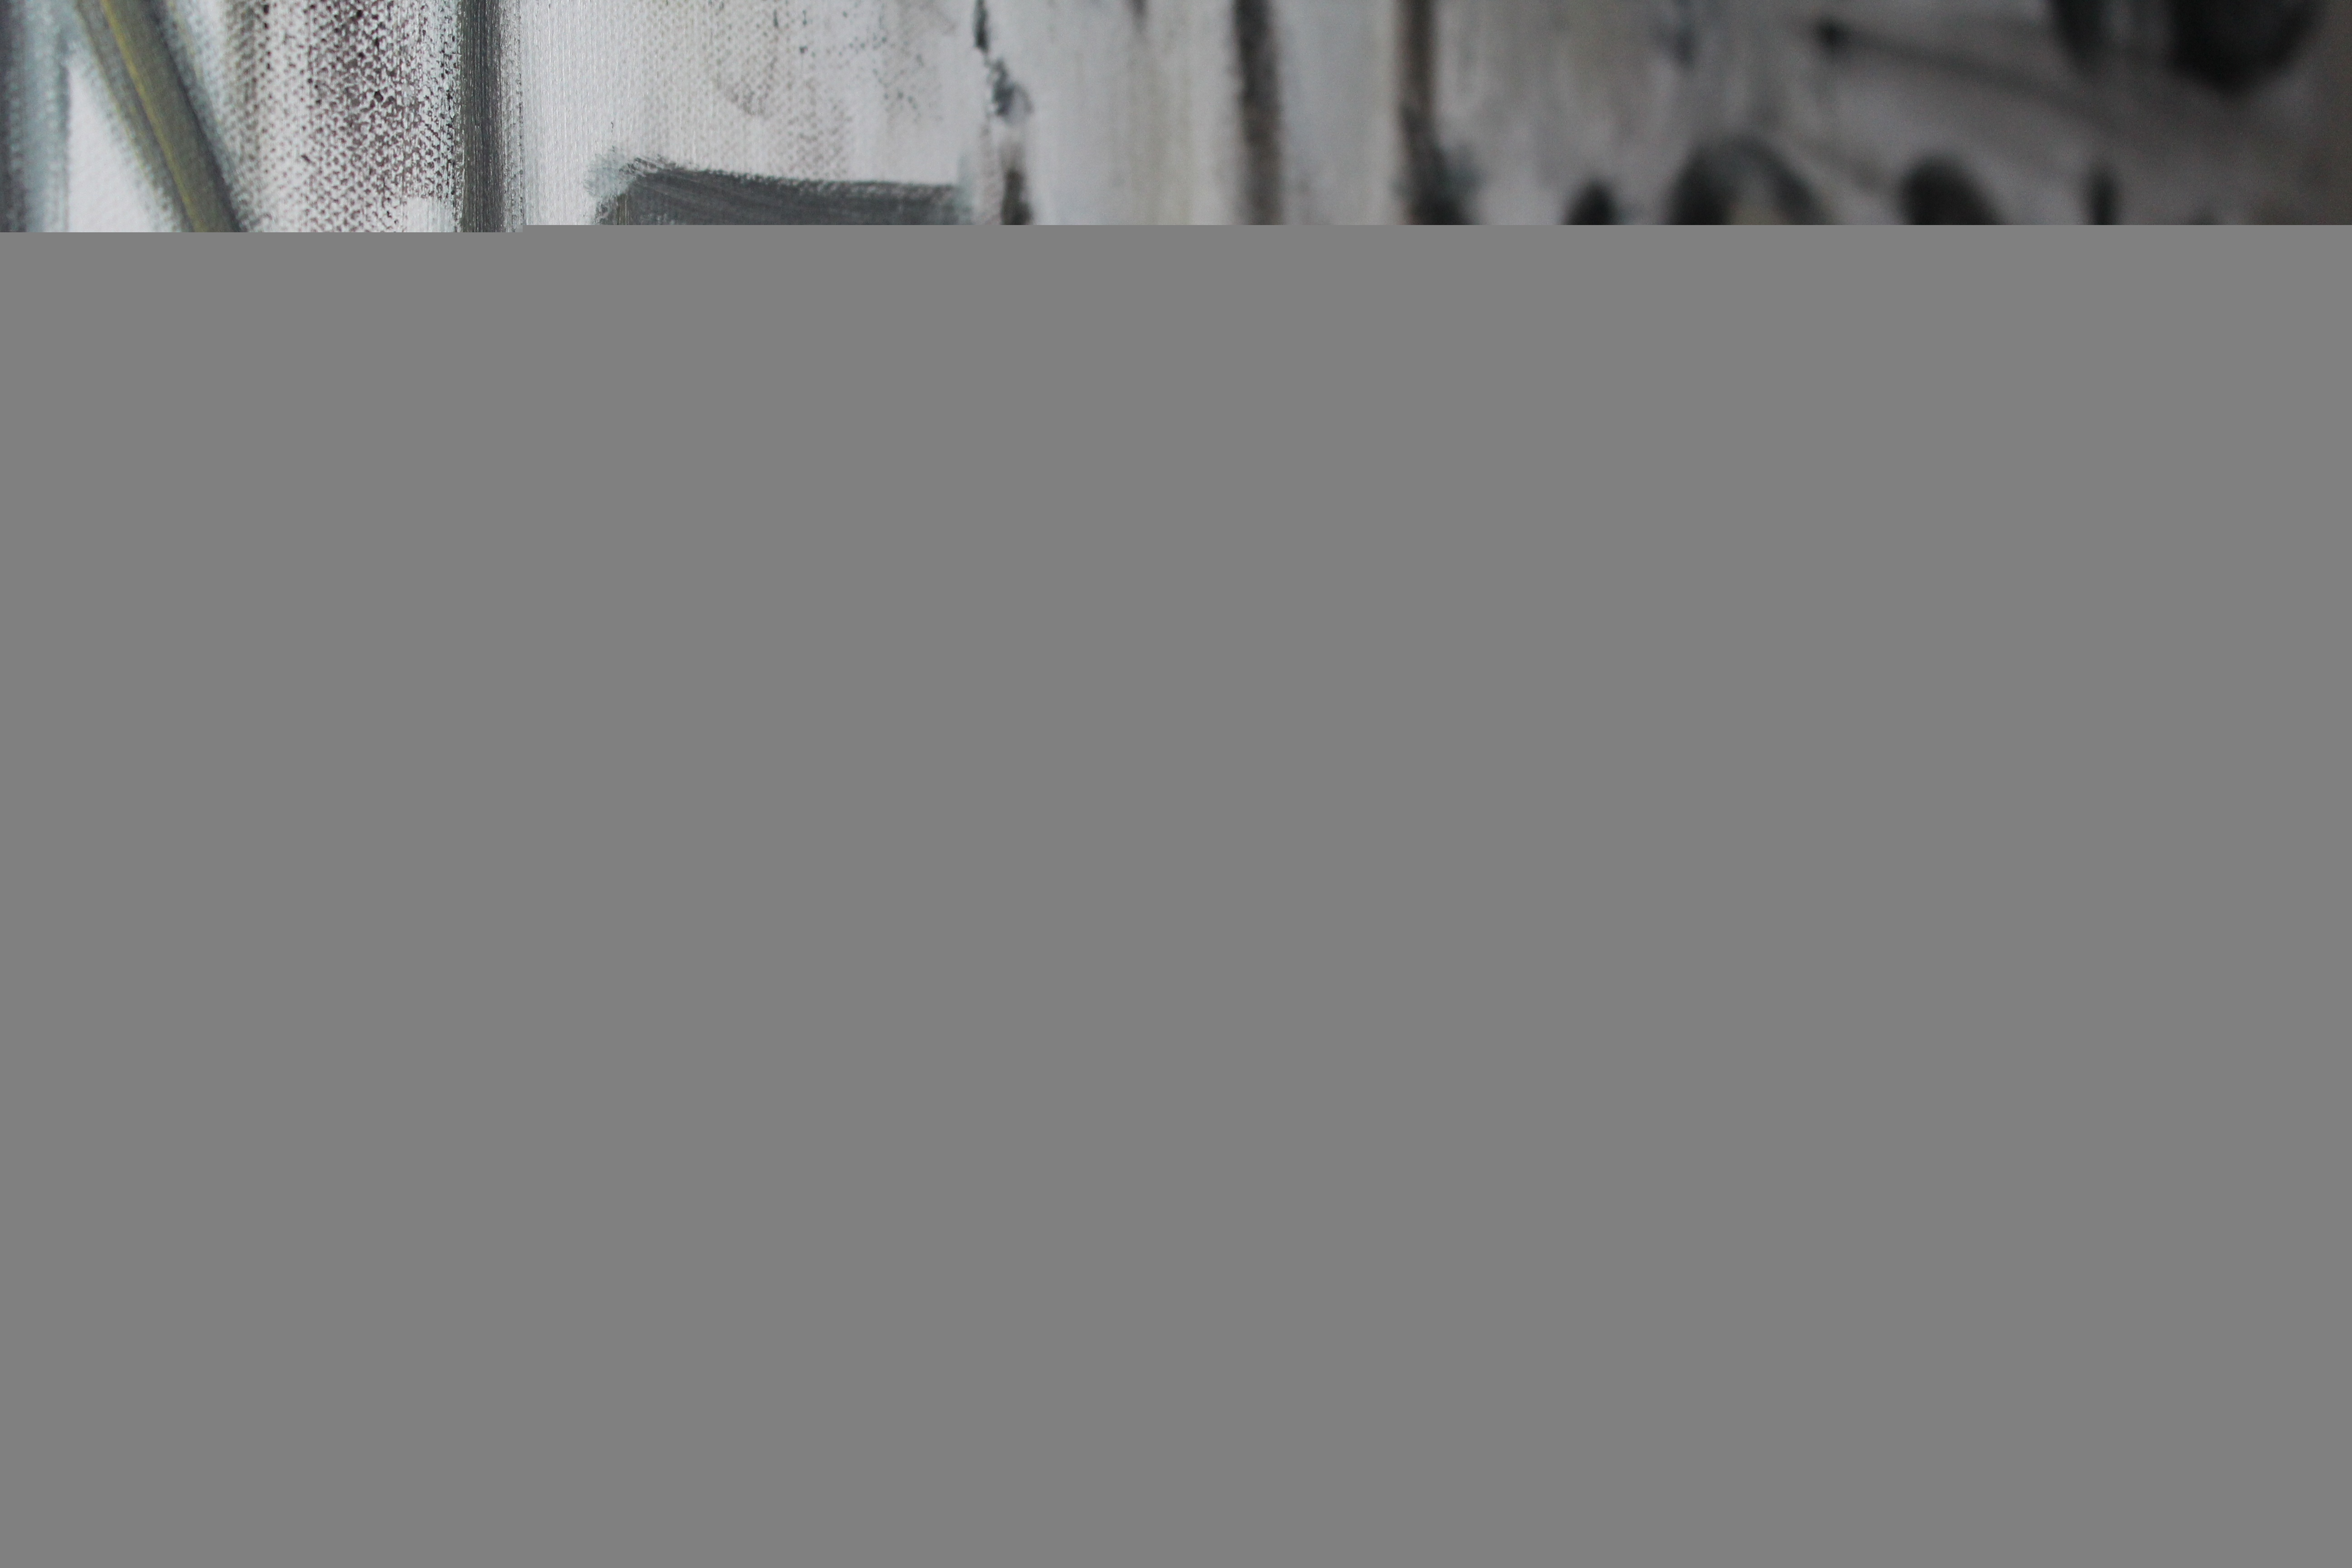
city, new york, wall, manhattan, new york city, line, nyc, usa, america, graffiti, brand, font, design, text, ny, screenshot, big apple